Battle of Gayaza Hills

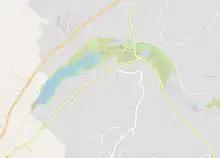
Map of Lake Nakivale and its surroundings, including Gayaza

On 21 or 23 February the TPDF's 206th Brigade attacked the Gayaza Hills. The fighting was fierce, and near Gayaza town Ugandan troops struck two Tanzanian tanks with rockets. The Ugandans retreated, but they were pursued by the 20th Battalion, led by Lieutenant Colonel N. D. Nshimani. Close to Lake Nakivale, the road crossed rougher terrain and the Ugandan 2nd Paratrooper Battalion entrenched themselves and set-up an ambush under the leadership of Yorokamu Tizihwayo at Kajurungusi, which lay west of the lake. Fearful that he may have been leading his men into a trap, Nshimani paused before a bend in the road to ask an old man if he had seen any Ugandan soldiers nearby. The man was working with the Ugandans and thus lied to Nshimani, telling him that all the Ugandan troops had retreated from the area.